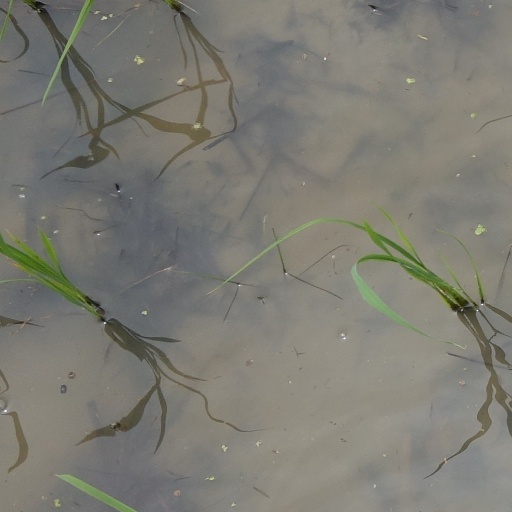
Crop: rice